Dennis Lloyd, Baron Lloyd of Hampstead

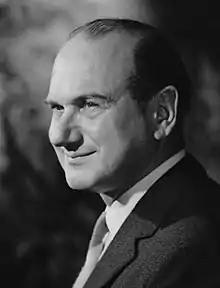
Lloyd in 1965, by Walter Bird

Dennis Lloyd, Baron Lloyd of Hampstead, QC (22 October 1915 – 31 December 1992) was a British jurist, and was created a life peer on 14 May 1965 as Baron Lloyd of Hampstead, "of Hampstead in the London Borough of Camden".